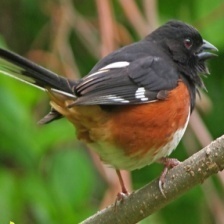
Species: EASTERN TOWEE
Scientific name: PIPILO ERYTHROPHTHALMUS